Tute

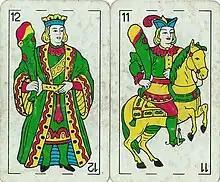
Depending on the trump suit, this combination gives the player 20 or 40 additional round points

A player (or a pair), who wins at least one trick receives an ability to gain more round points upon declaring the card combinations. In tute in pairs the declarations can be performed until the end of round; in two-player tute, this ability persists until only two cards are left in the deck.